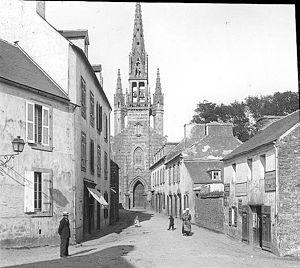
Plougastel-daoulas
Plougastel-Daoulas est une ville du département du Finistère, dans la région Bretagne, en France. Ses habitants sont appelés les Plougastels et pour les femmes, on utilise le mot breton Plougastellenn.